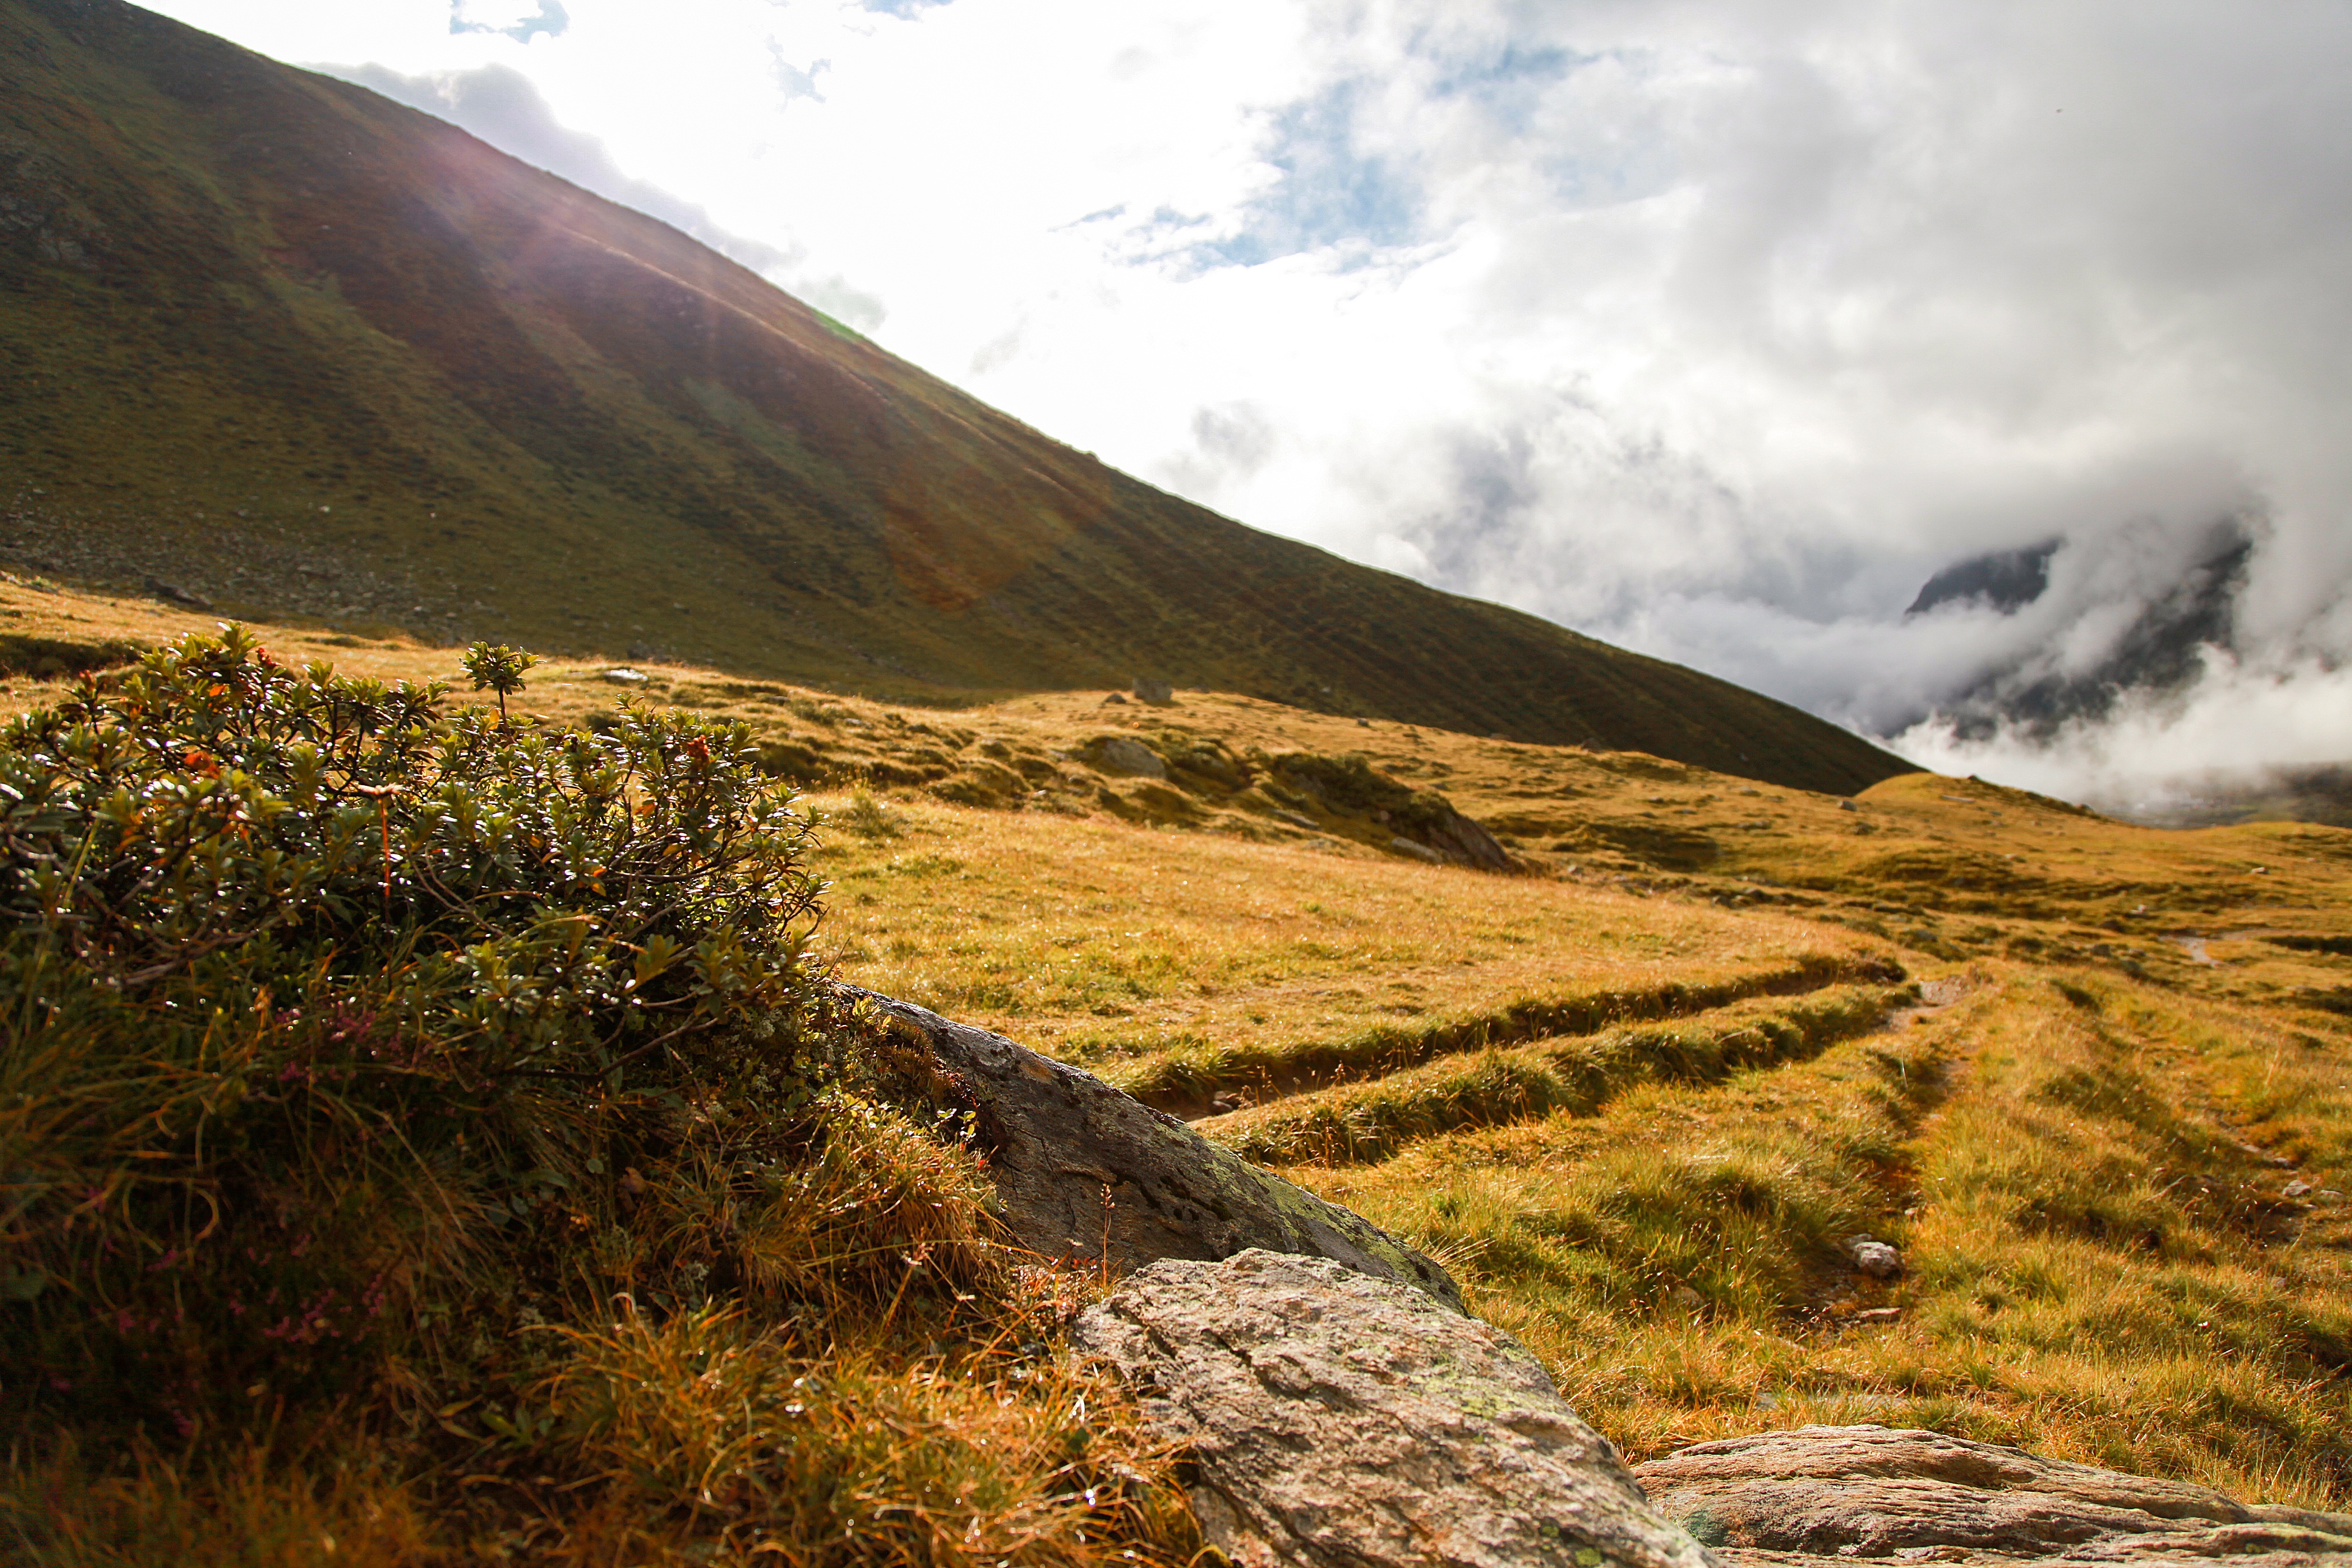
landscape, nature, rock, wilderness, mountain, cloud, sun, hiking, meadow, morning, hill, lake, valley, mountain range, summer, autumn, holiday, highland, ridge, austria, clouds, mountains, plateau, montafon, vorarlberg, fell, loch, away, recovery, rural area, landform, silvretta, mountain pass, geographical feature, mountainous landforms